Operation Tomodachi

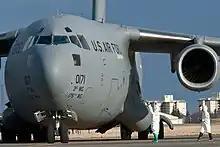
A USAF C-17 is checked for radiation at Yokota after a relief flight.

The US Navy dispatched aircraft carrier and other vessels which flew a series of helicopter operations. A spokesman for U.S. 7th Fleet naval personnel stated that monitoring equipment indicated that the warship had been exposed to radiation. Separate hand-held equipment also picked up the contamination on 17 crew members, who had participated in rescue operations. Commander Jeff Davis said that the exposure was low enough that after the crew washed with soap and water, follow-up tests were negative. Davis characterized the exposure as comparable to routine civilian activities and reiterated the US Navy's commitment to the relief operation. As a precaution, the aircraft carrier was repositioned farther offshore, away from the downwind direction of the plant and decontaminated. Several helicopters were decontaminated after returning from flights. One helicopter made a landing at Fukushima Airport after experiencing rotor icing and exposed some Australian and New Zealand search and rescue team members to low levels of radiation.